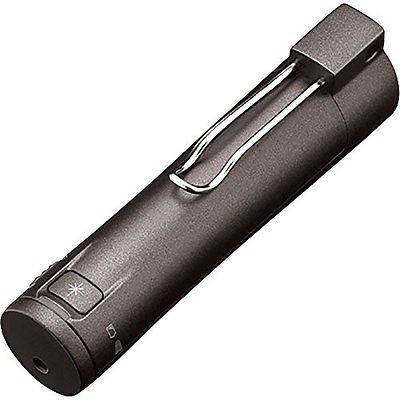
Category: stapler